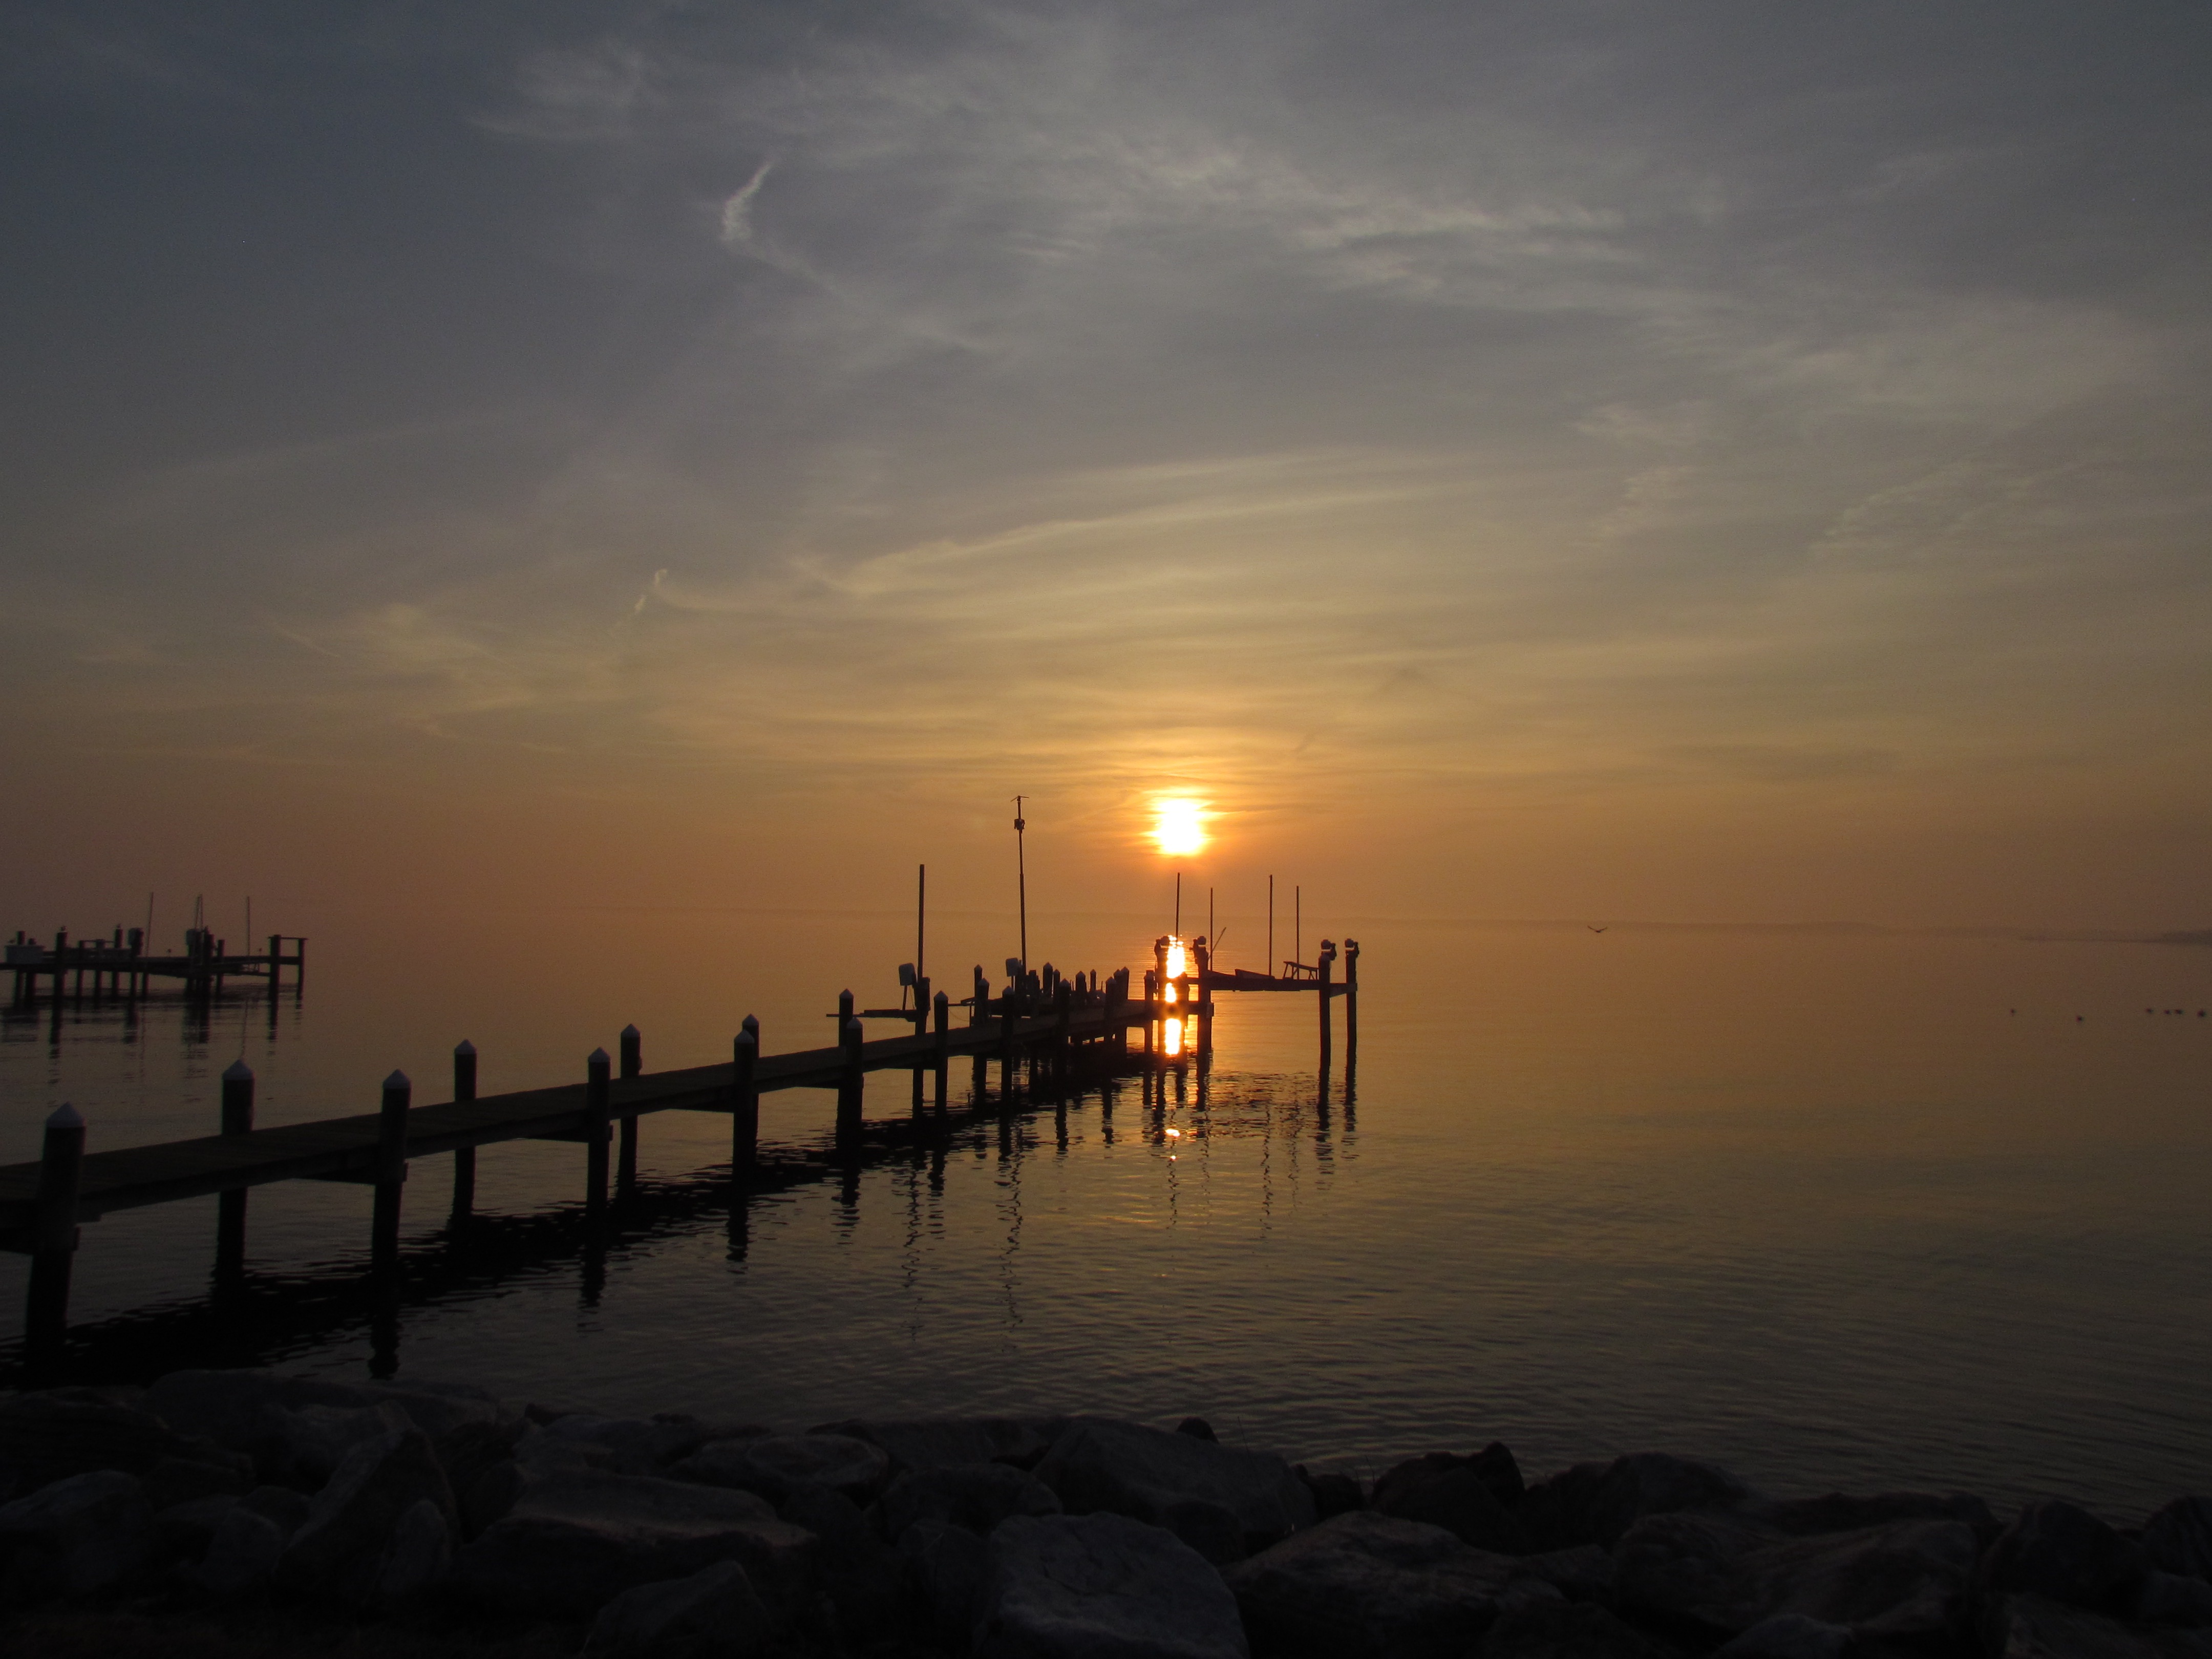
beach, landscape, sea, coast, water, nature, ocean, horizon, silhouette, cloud, sky, sun, sunrise, sunset, sunlight, morning, shore, wave, dawn, atmosphere, pier, vacation, dusk, evening, reflection, bay, jetty, outdoors, afterglow, atmospheric phenomenon